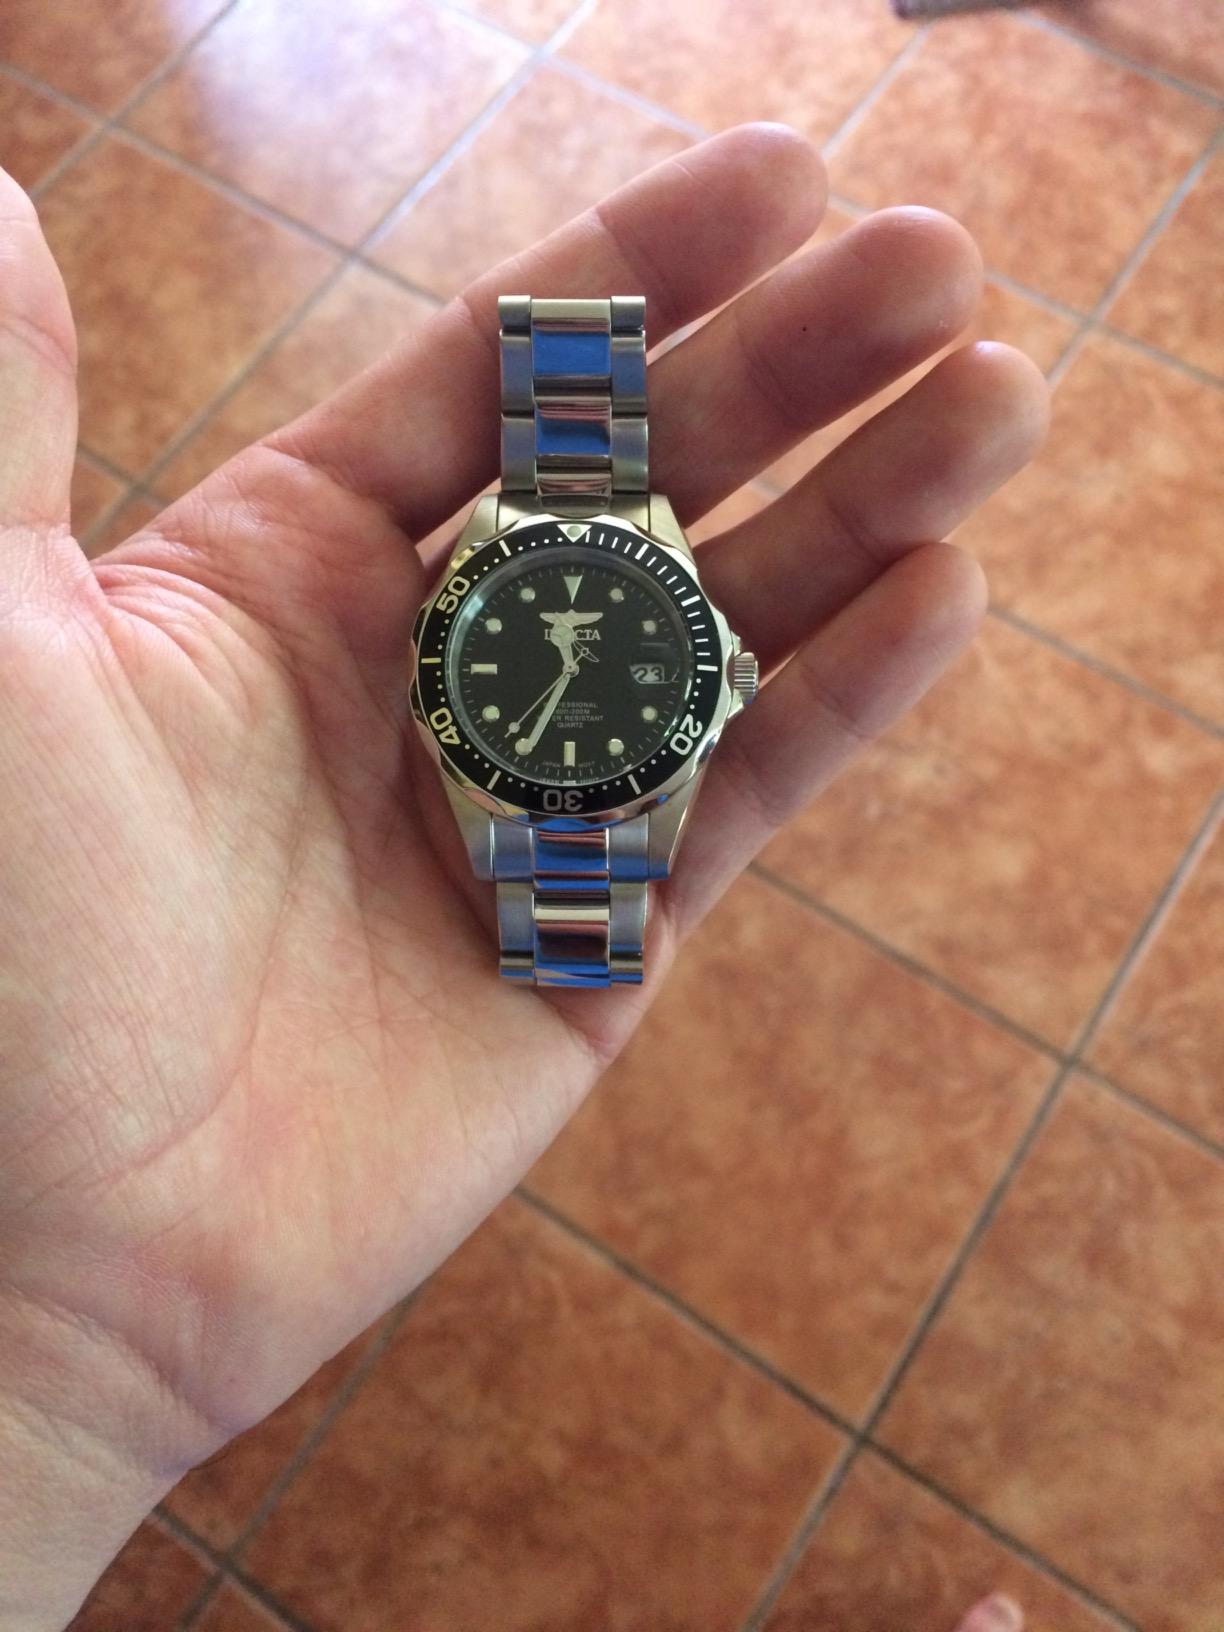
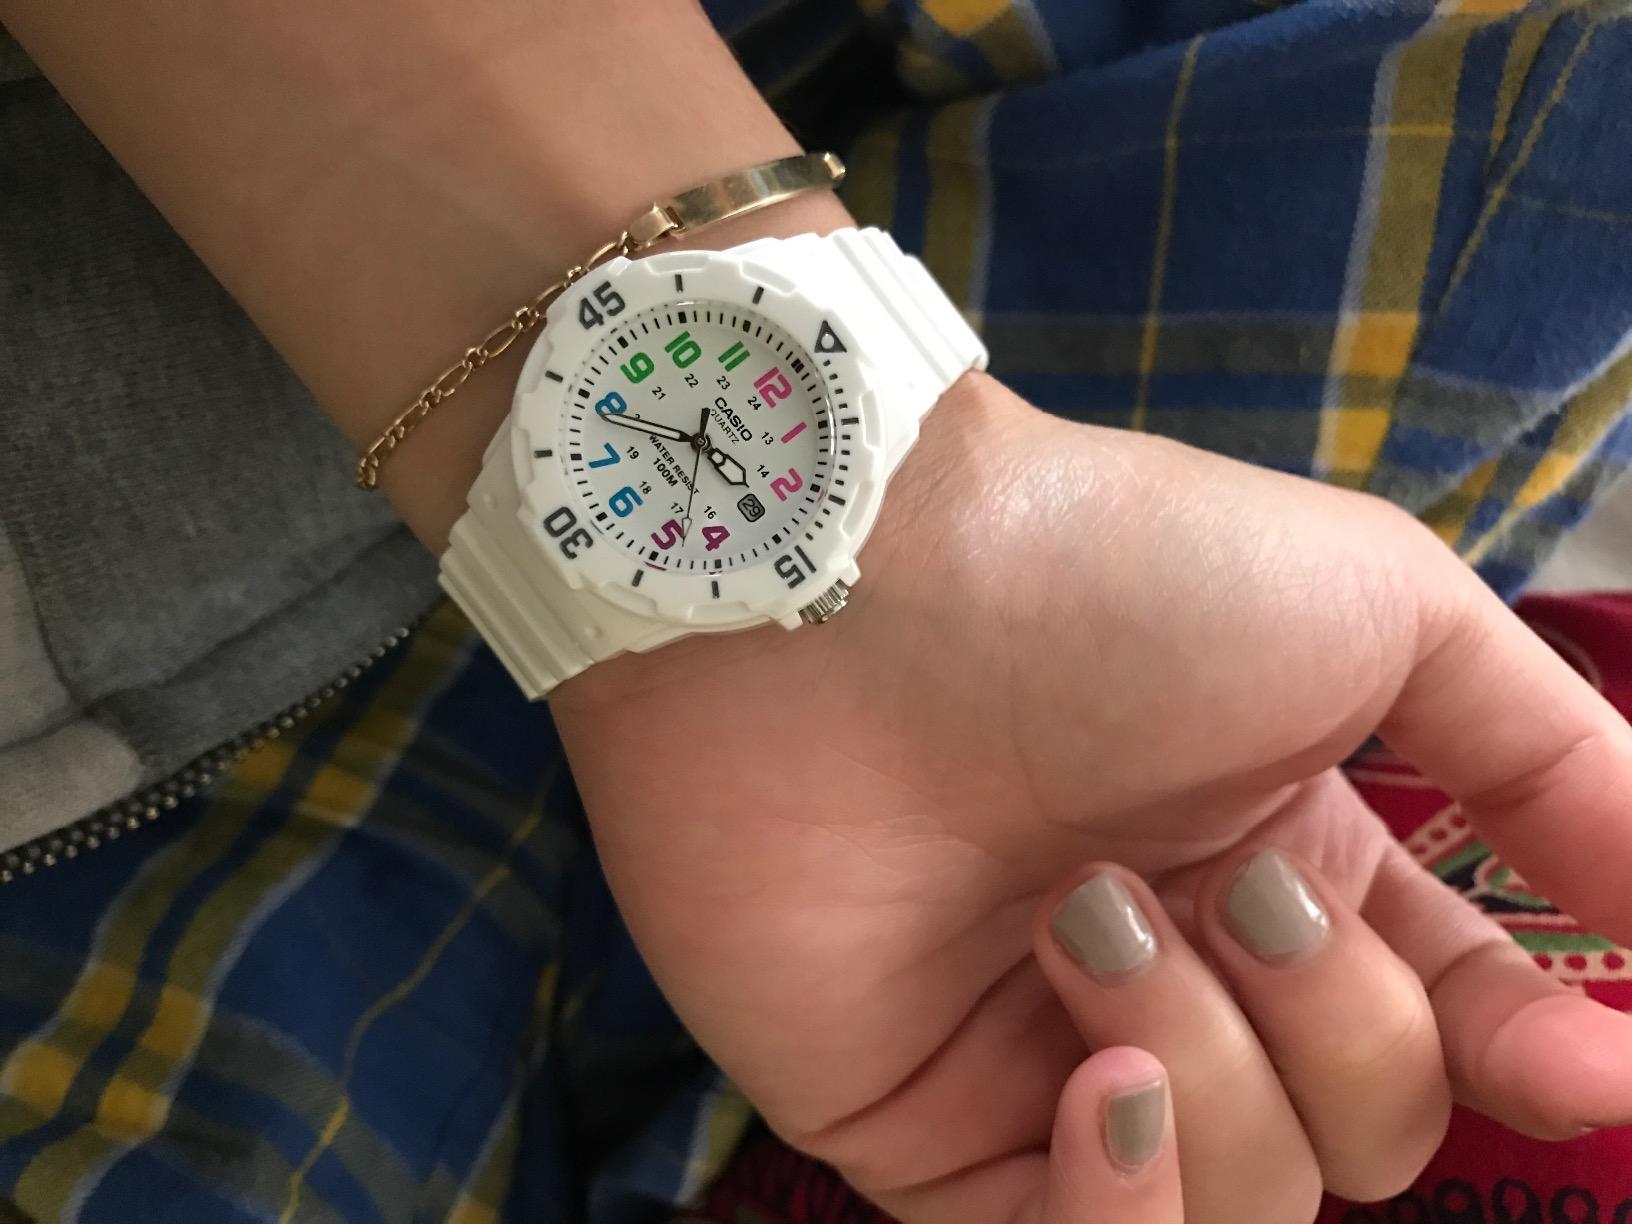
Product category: accessories_watch
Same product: no